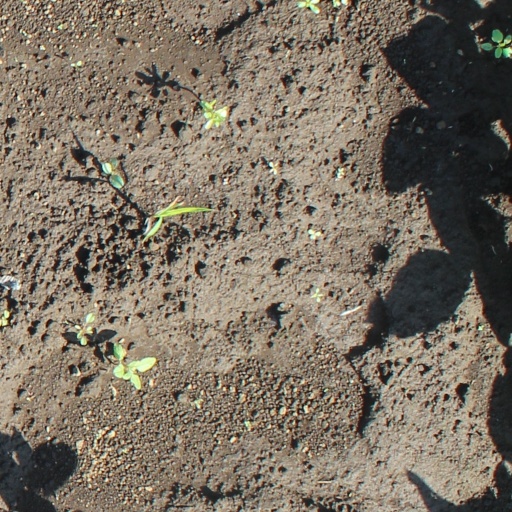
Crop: soybean